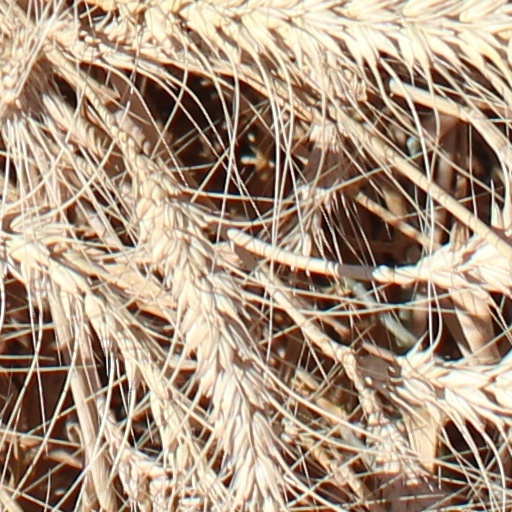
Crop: wheat